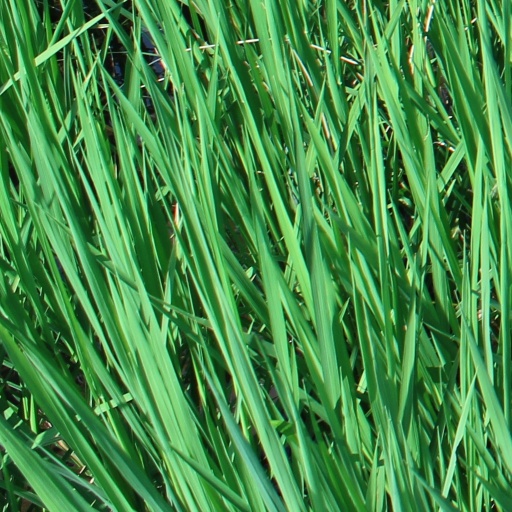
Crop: rice